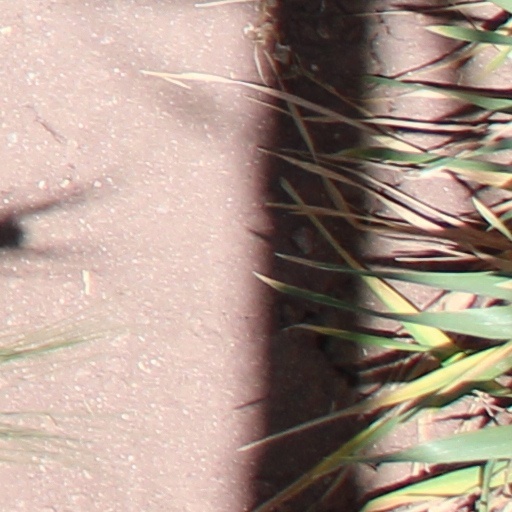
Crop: wheat